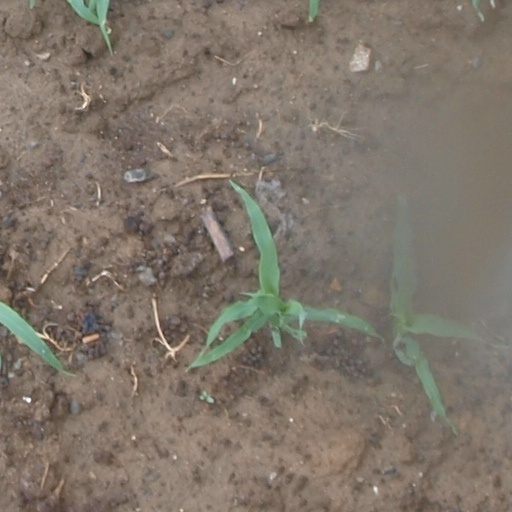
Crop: maize; corn